History of Florida State University

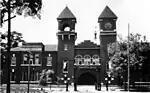
College Hall, c. 1903

The 1905 Buckman Act reorganized the existing six Florida colleges into three institutions, segregated by "race" and gender—a school for white males (University of Florida), a school for white females (Florida Female College), and a school for both African American males and females (State Normal School for Colored Students). By 1909, the name was again changed to the Florida State College for Women after the initial title was generally rejected.